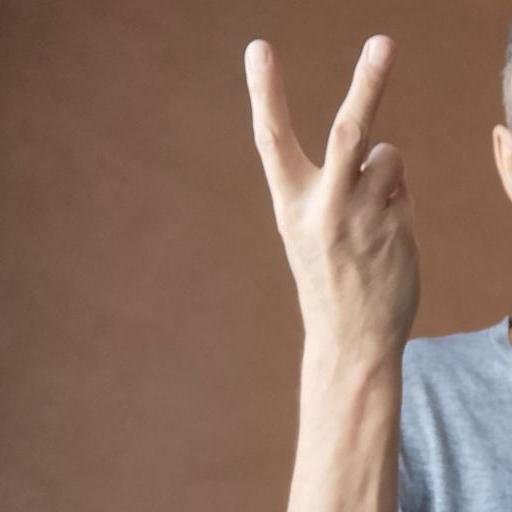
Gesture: peace_inverted